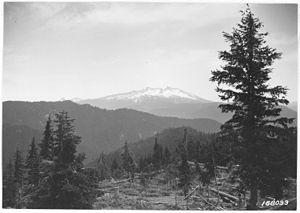
Le pic Diamond, en anglais : Diamond Peak, est un volcan éteint s'élevant à 2 666 mètres d'altitude dans la chaîne des Cascades, au centre de l'Oregon dans le Nord-Ouest des États-Unis. Il se trouve près du col Willamette, dans la réserve intégrale Diamond Peak, à cheval sur les forêts nationales de Willamette et de Deschutes. Ces aires protégées conservent notamment la faune et la flore, cette dernière étant caractérisée par de vastes forêts de conifères. La montagne est un volcan bouclier composé d'andésite basaltique qui a cessé d'être actif depuis plusieurs dizaines de milliers d'années. Il a ensuite connu une érosion sensible au cours de la dernière glaciation, il y a 11 000 ans. Celle-ci a laissé quelques cirques et lacs glaciaires sur ses versants et des glaciers dont subsistent, depuis le XXᵉ siècle, uniquement des névés alimentés par les importantes chutes de neige. Le sommet est découvert puis gravi, en 1852, en compagnie de William Macy, par le pionnier John Diamond qui lui donne son nom. Depuis, de nombreux sentiers de randonnée sillonnent la montagne et plusieurs itinéraires, praticables à pied comme en ski de montagne ou en raquettes, permettent d'accéder au sommet.